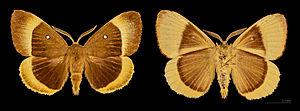
Le genre Lasiocampa regroupe des insectes lépidoptères de la famille des Lasiocampidae, sous-famille des Lasiocampinae et de la tribu des Lasiocampini.